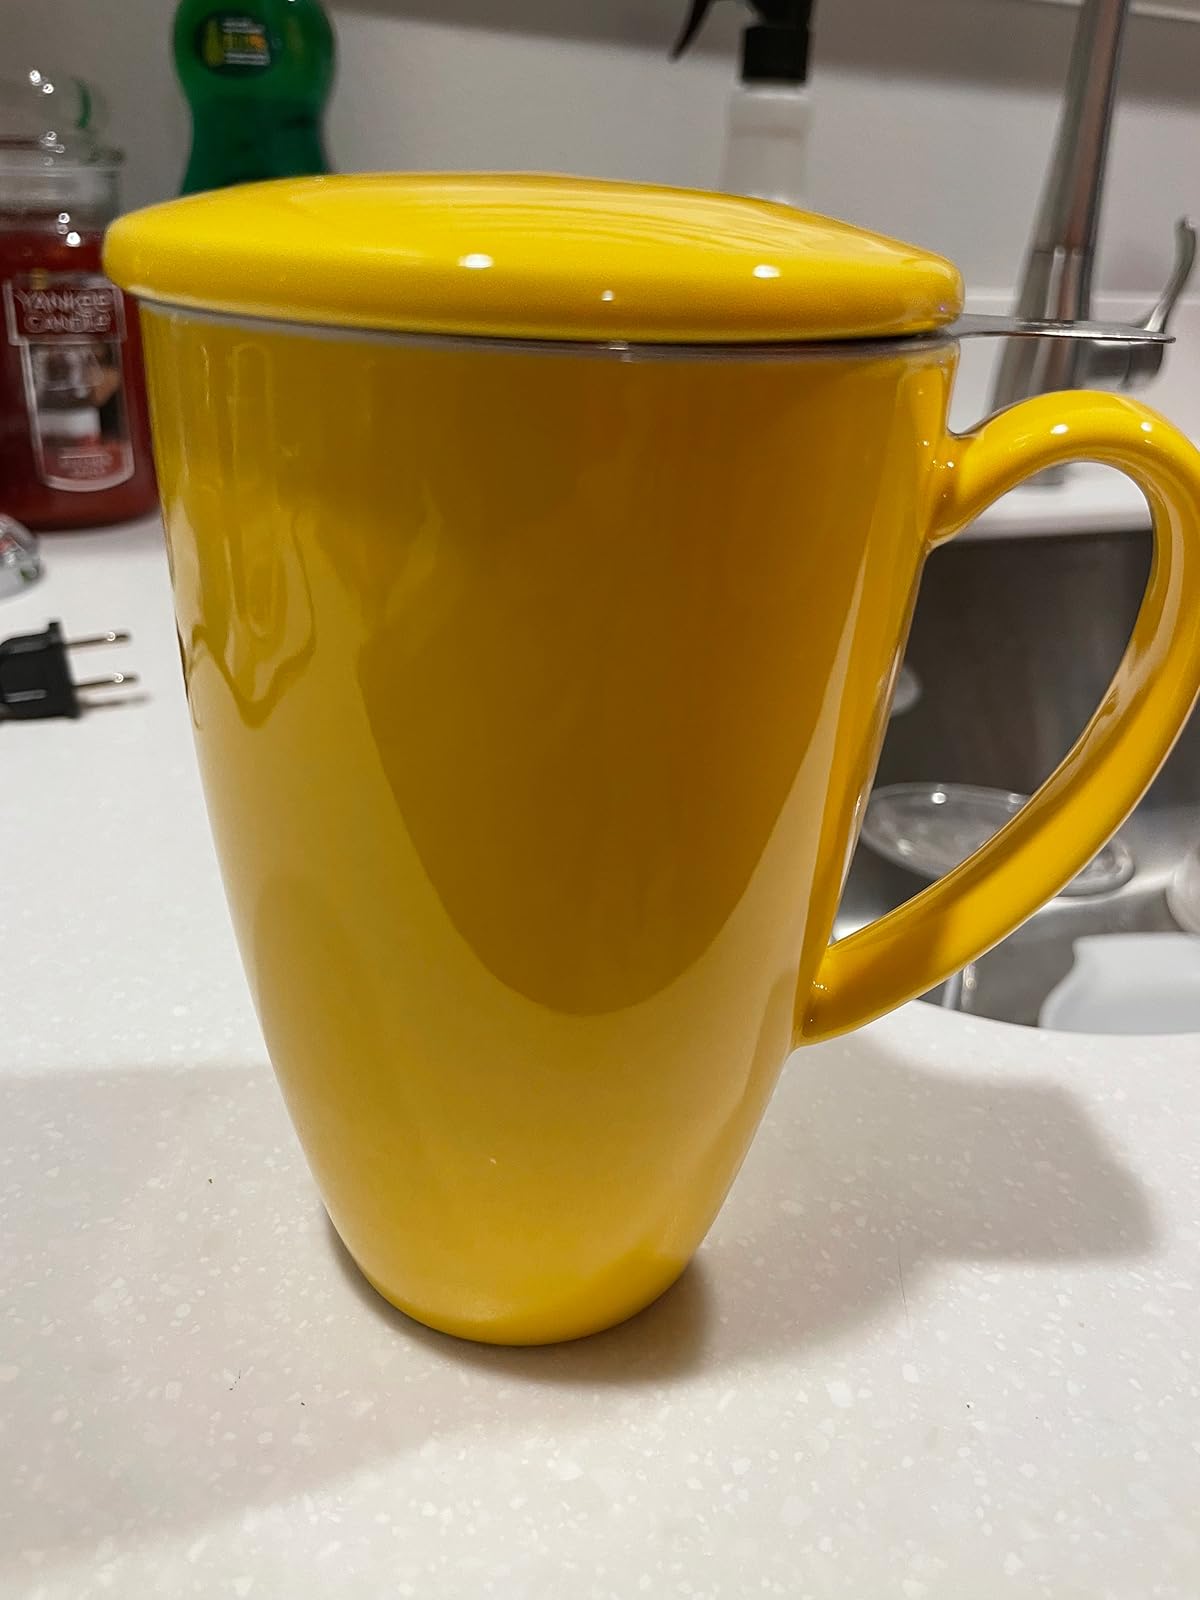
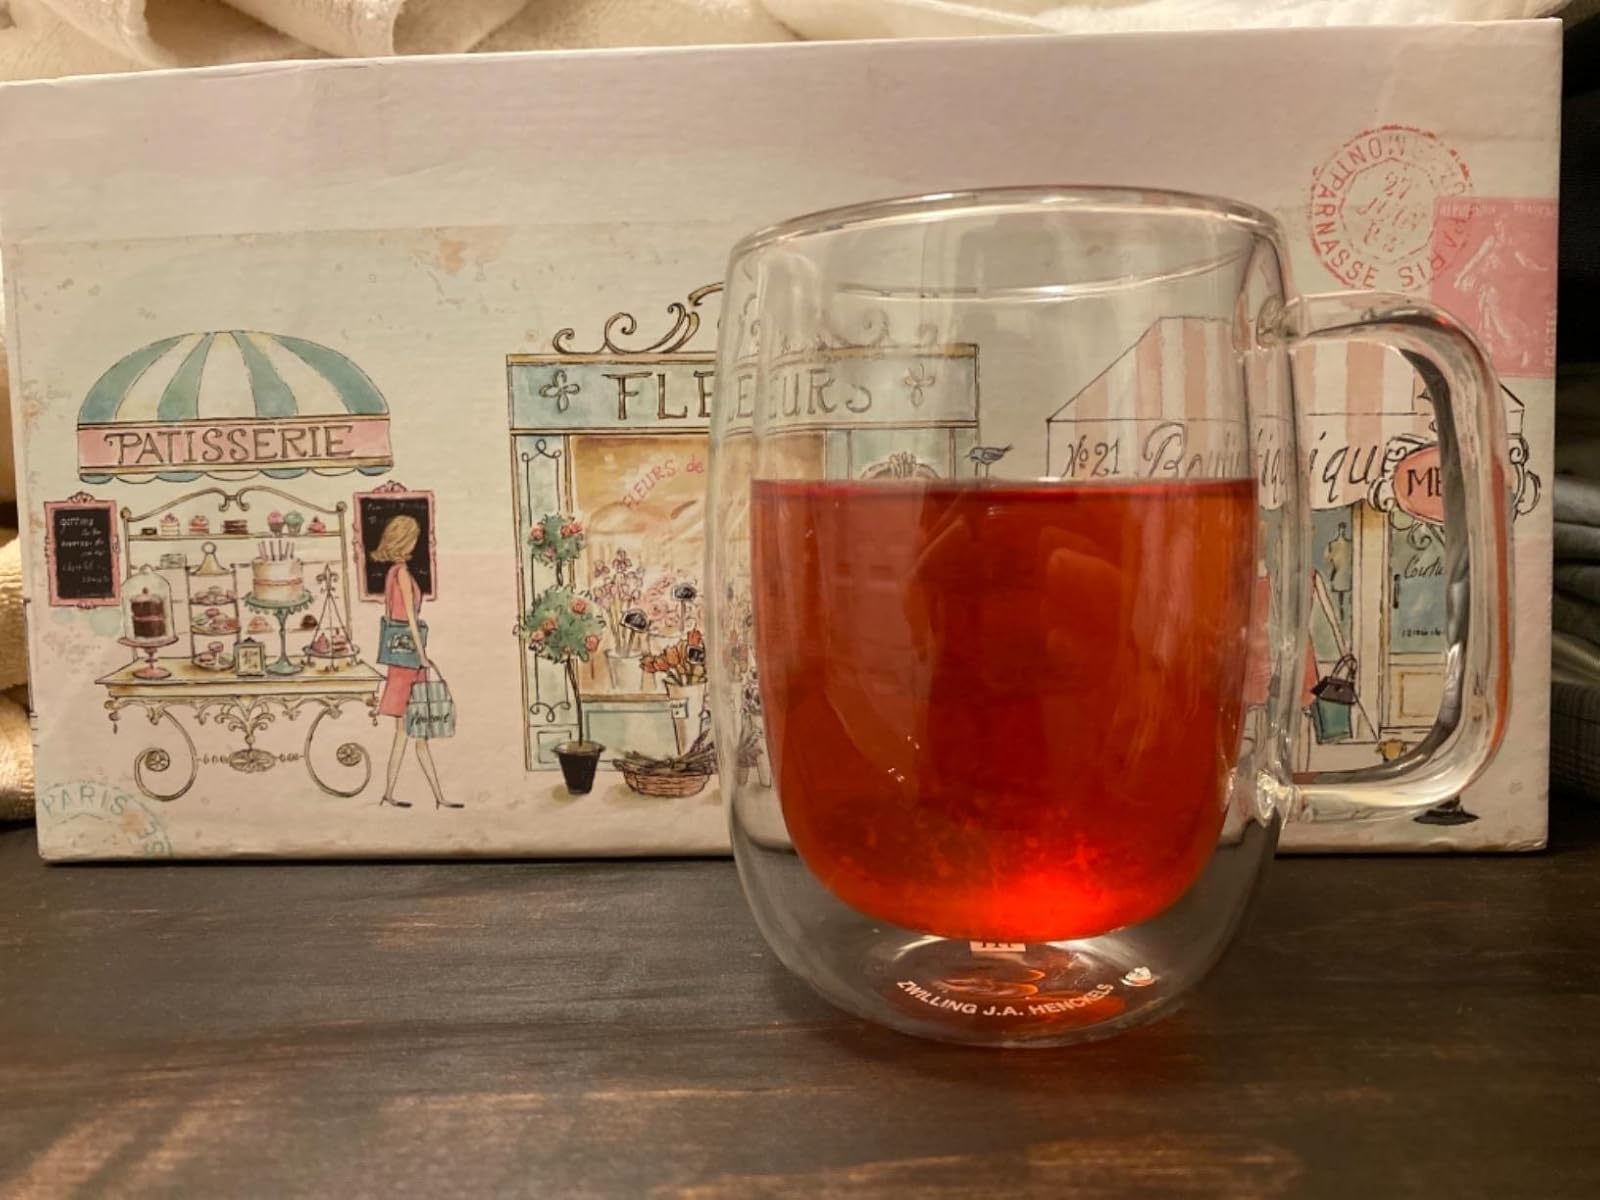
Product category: items_mug
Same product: no